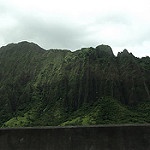
Label: mountain